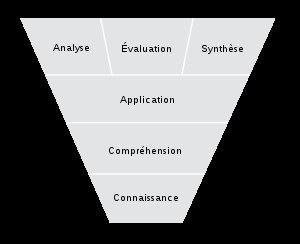
La taxonomie de Bloom est un modèle de la pédagogie proposant une classification des niveaux d'acquisition des connaissances.